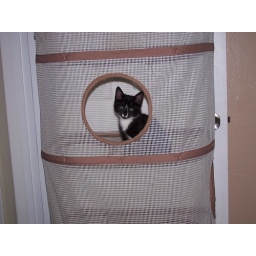
Izzy in cat tree